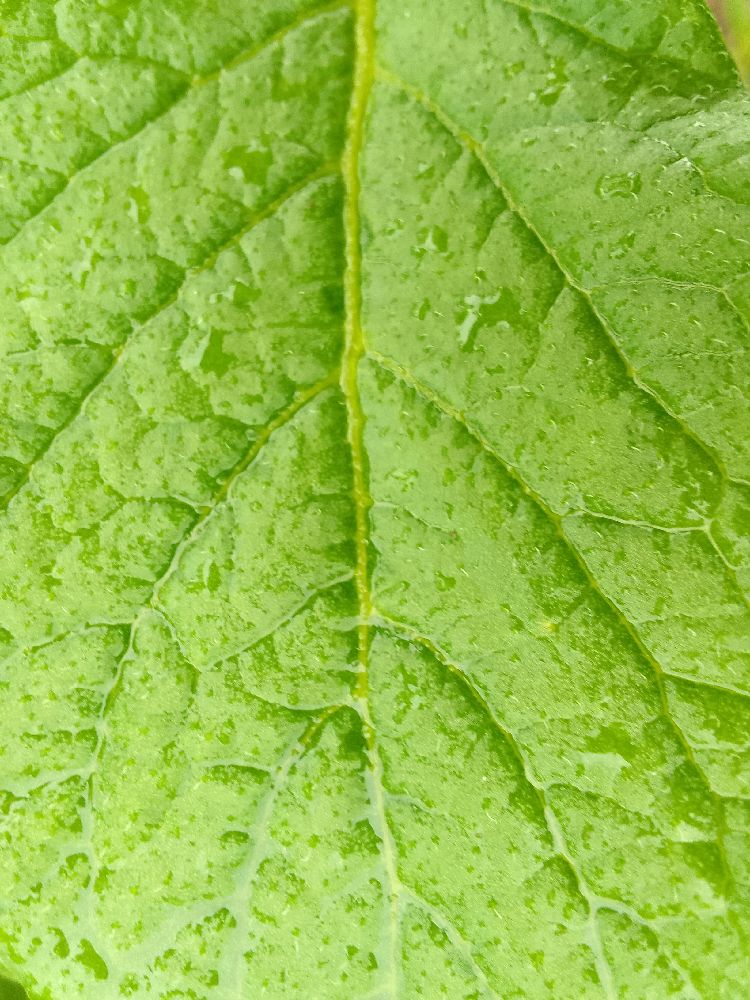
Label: Healthy